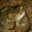
Label: frog